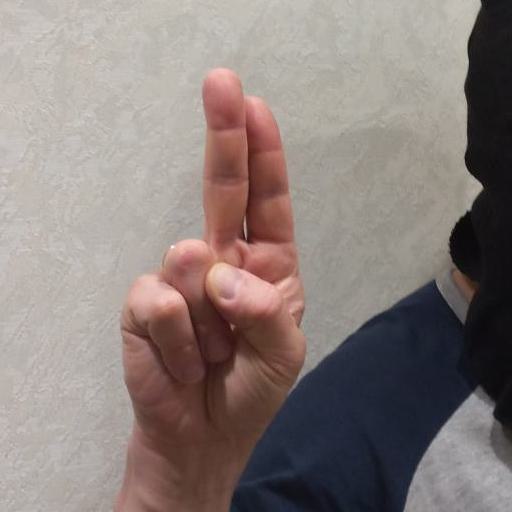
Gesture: two_up